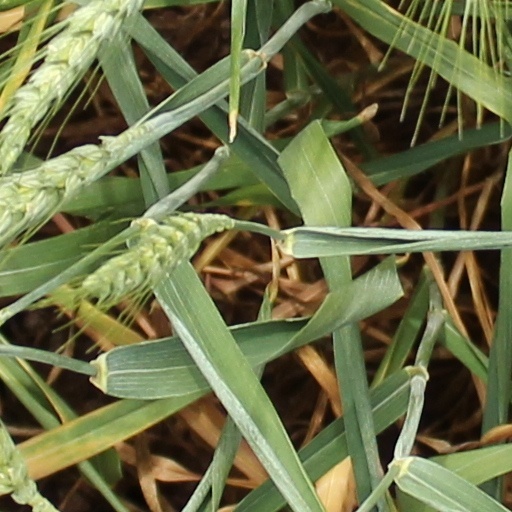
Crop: wheat